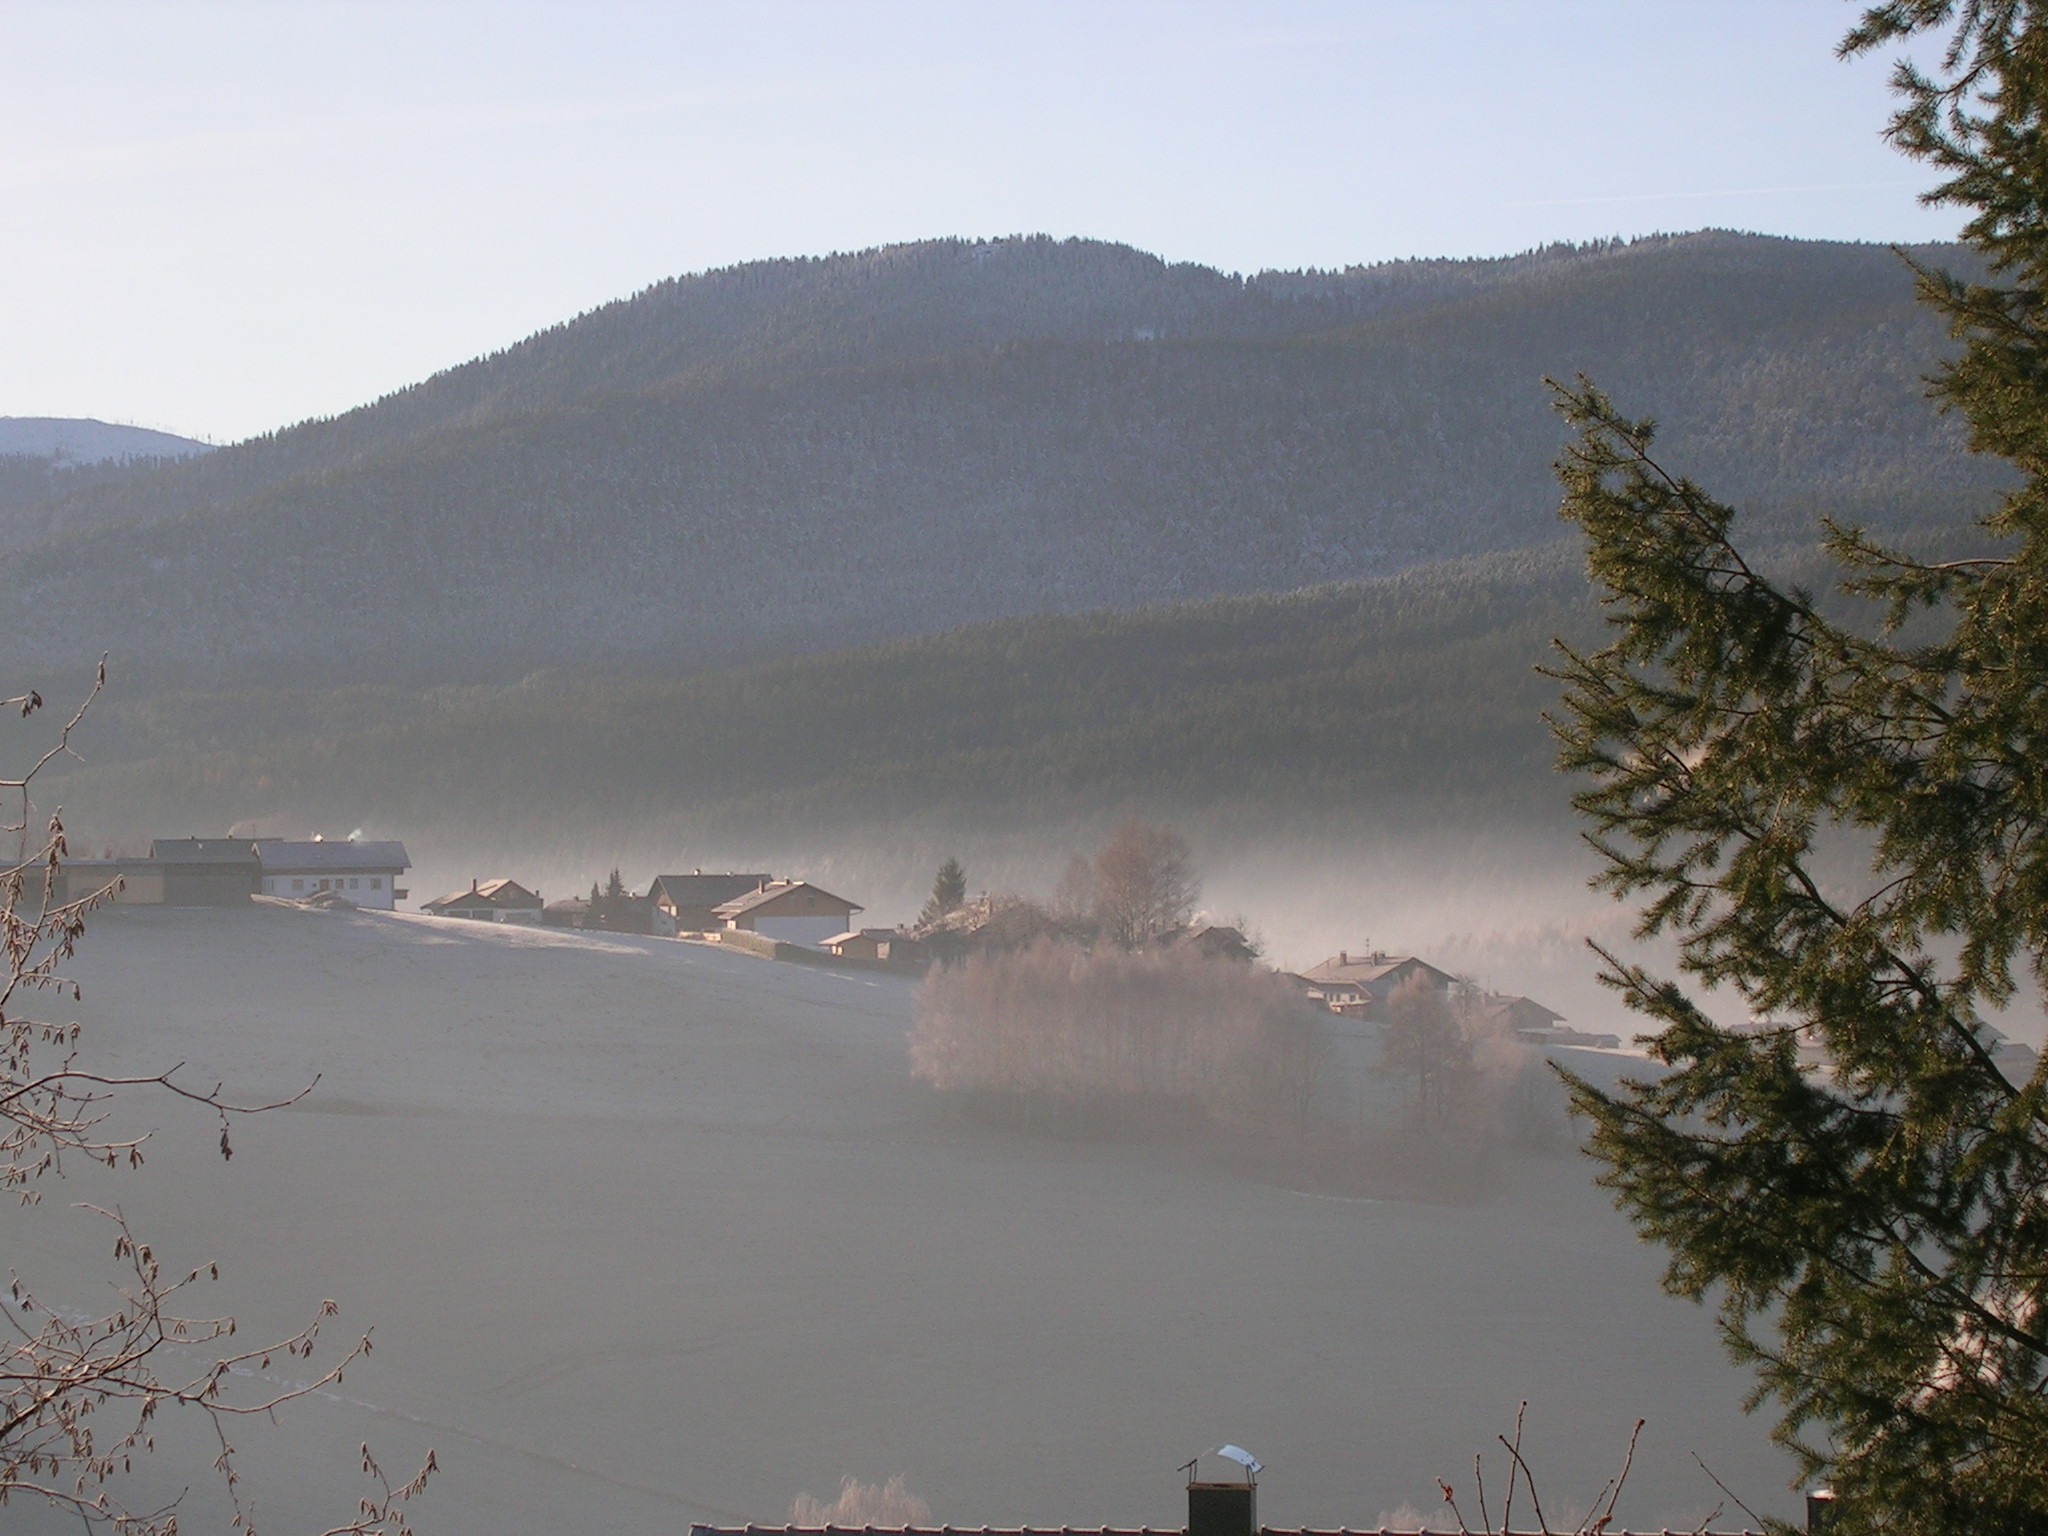
sea, water, wilderness, mountain, snow, cold, winter, fog, mist, morning, lake, river, weather, snowy, reservoir, body of water, loch, winter dream, wintry, winter magic, snow magic, atmospheric phenomenon